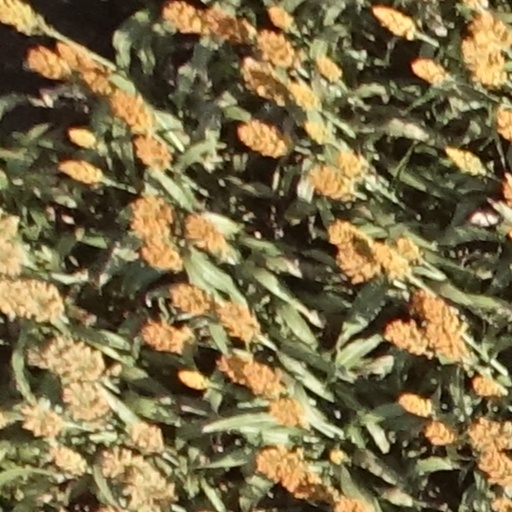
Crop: sorghum